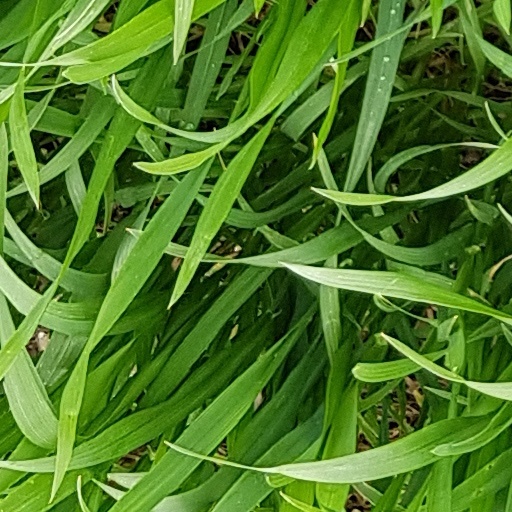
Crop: wheat